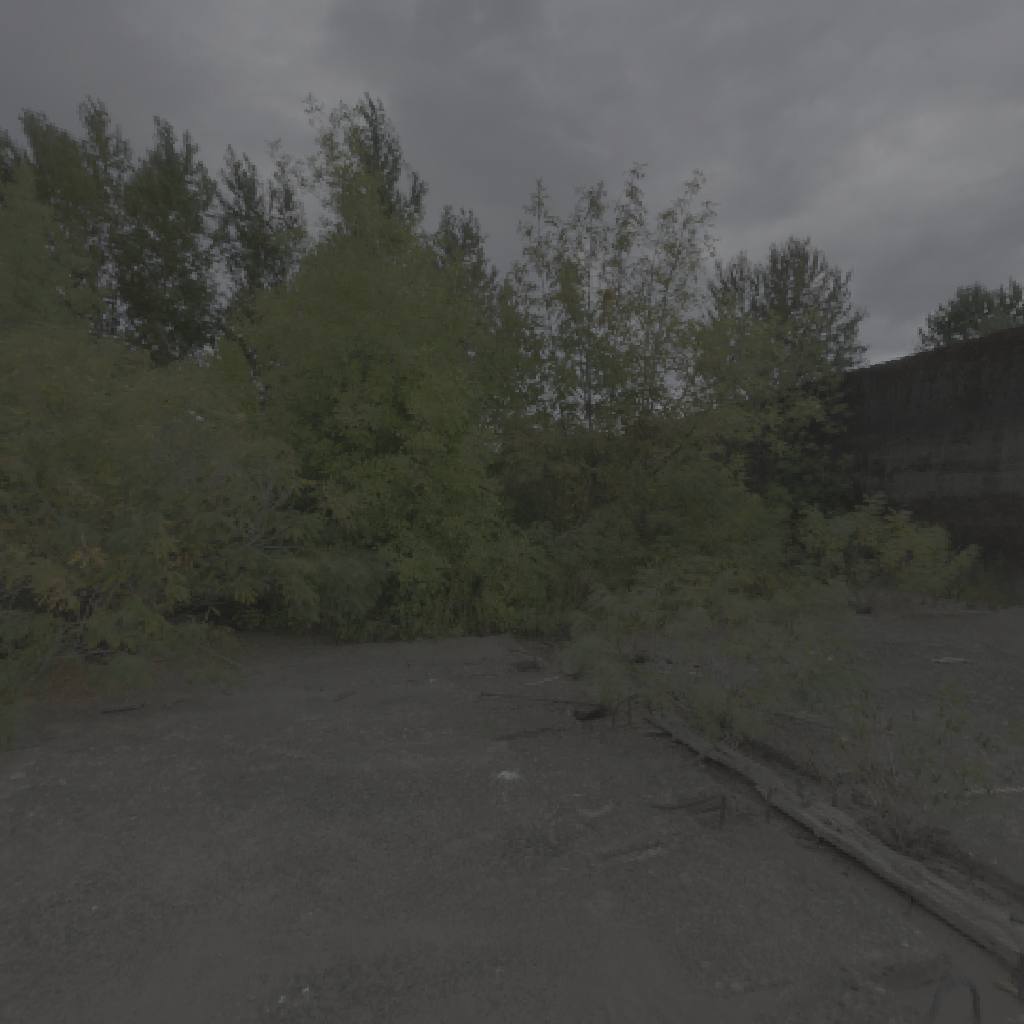
scene-linear HDR photo, Abandoned Slipway, outdoor, with visible sun, ocean, bay, lake, industrial, abandoned, urban, midday, overcast, low contrast, natural light, high dynamic range, physically based lighting